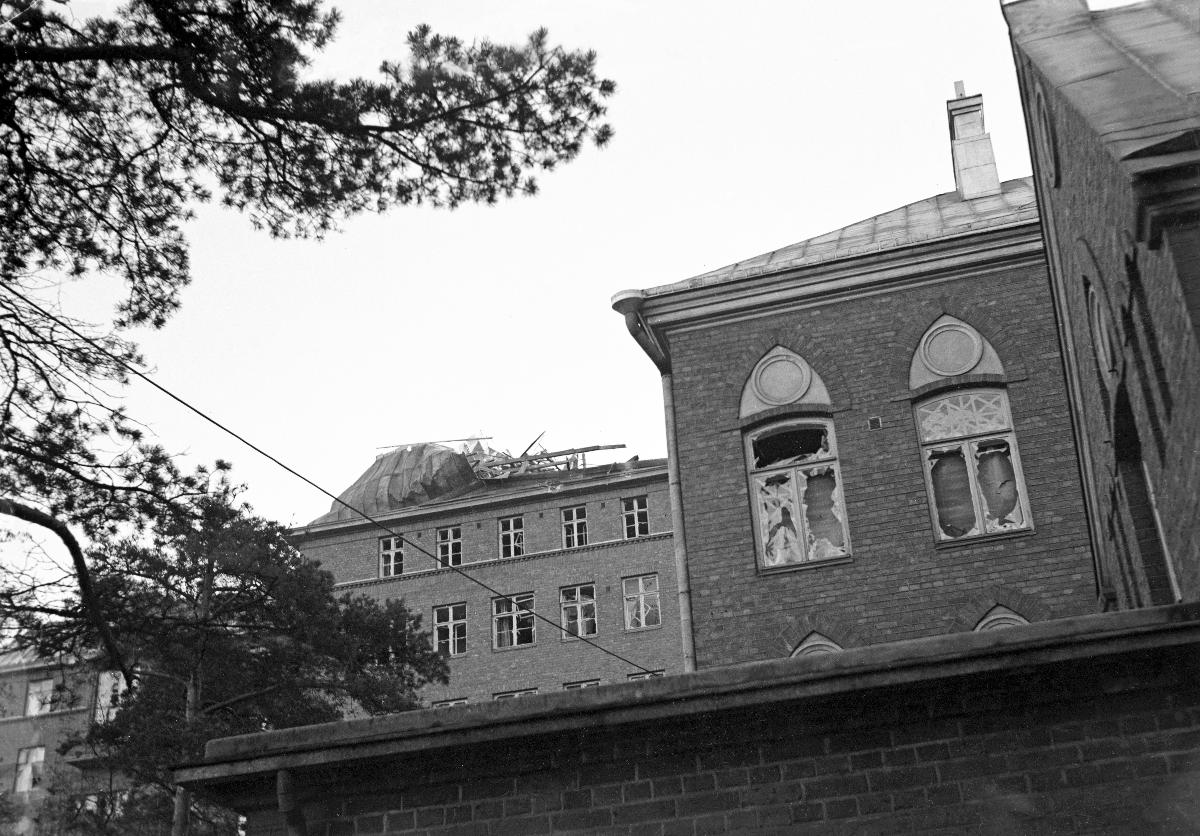
Pommitettua Helsinkiä
Det bombarderade Helsingfors; Bombed Helsinki
sisällön kuvaus: Pommitusten jälkiä Helsingissä 21.12.1939. content description: Traces of bombings in Helsinki 21.12.1939. innehållsbeskrivning: Spår av bombardemang i Helsingfors 21.12.1939.
Kuvaaja: Sundström, Hugo, kuvaaja
Vuosi: 1939
Paikka: Suomi, Uusimaa, Helsinki
Aiheet: pommitukset; sodat; rakennukset; tuhoutuminen; HBL; bombardments; wars; buildings; destruction (passive); war; bombing; destruction; bombningar; krig; byggnader; bli förstörd; bombardemang; förstörelse